Typhoon Wanda (1962)

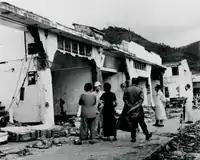
Damage by Wanda

Overall, the typhoon caused 434 deaths and left 72,000 people homeless. There was never a finalized damage total, although it was estimated in the millions of dollars. Over 2,000 boats in the colony were either wrecked or damaged. As damage was so severe in Hong Kong, there were little reports of impact elsewhere, although the storm did move across portions of southern China.